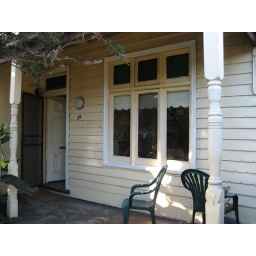
New white paint around the window and door frame